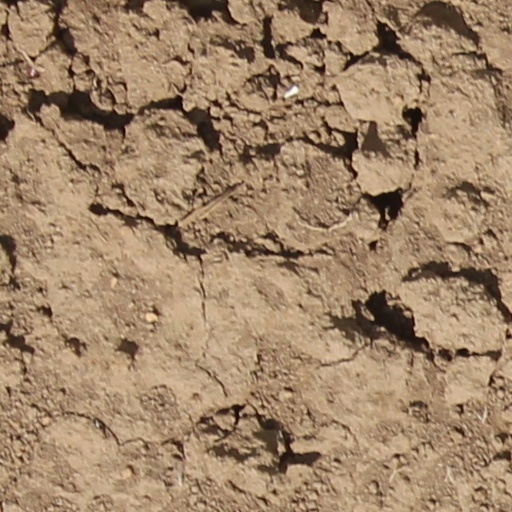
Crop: wheat